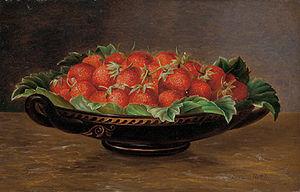
Ask est un village situé à l'est de la municipalité d'Askøy, dans le comté de Hordaland en Norvège.